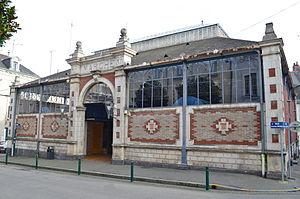
Halles - Châteaubriant (Loire-Atlantique)